Ice house (building)

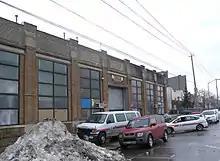
Former icehouse in Coney Island, Brooklyn, New York City

Ice houses allowed a trade in ice that was a major part of the early economy of the New England region of the United States, which saw fortunes made by people who transported ice in straw-packed ships to the southern states and throughout the Caribbean Sea. Most notable was Frederic Tudor (known as Boston's "Ice King") who formed the Tudor Ice Company in the early 19th century. In winter months, ice was chipped from a lake surface and often dragged by sled to the ice house. In summer months, icemen delivered it to residences in ice-wagons; the ice would then be stored in an icebox, which was used much like a modern refrigerator.